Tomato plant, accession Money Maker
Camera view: horizontal (90 deg, fisheye); turntable rotation: 120 degrees
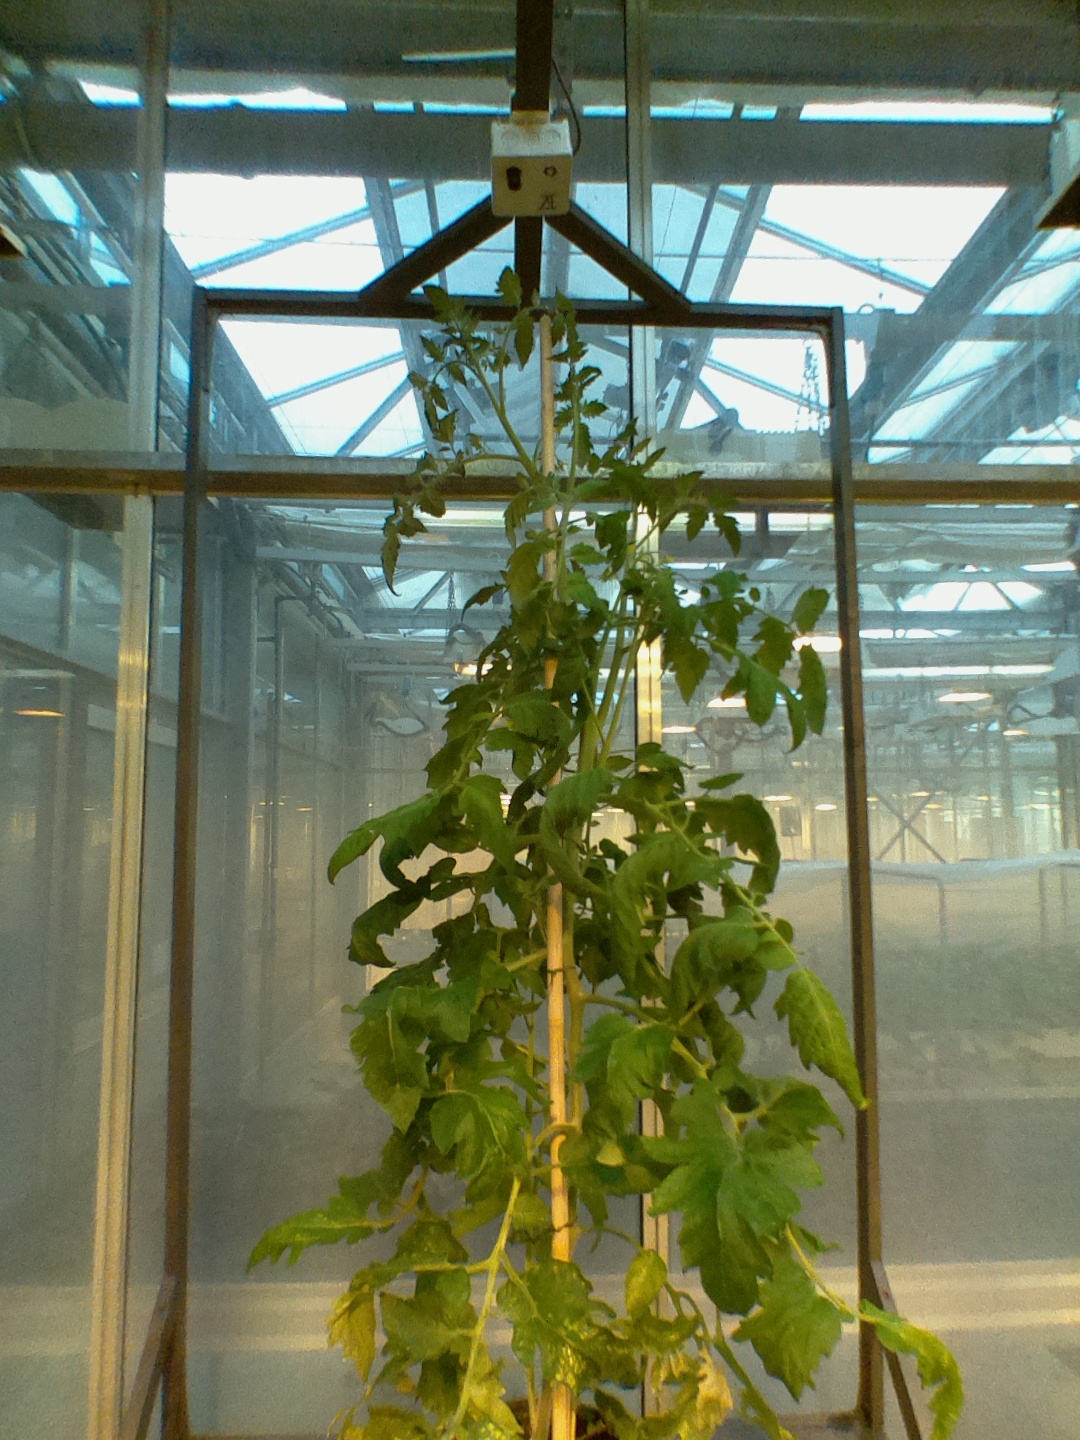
BBCH growth stage 70: Fruits at the main stem or branches visibles